Bouzic

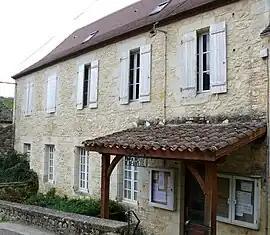
The town hall in Bouzic

Bouzic is a commune in the Dordogne department in southwestern France.